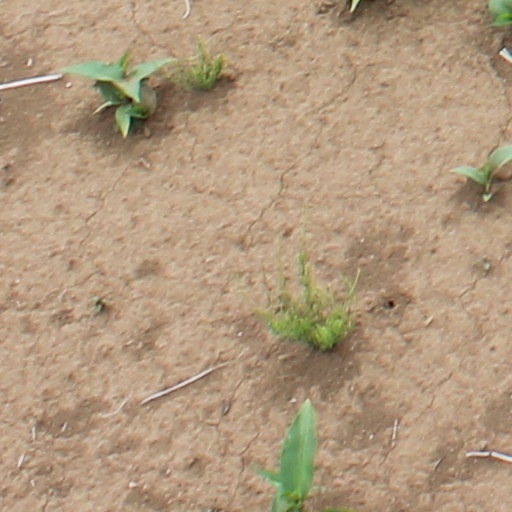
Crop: wheat